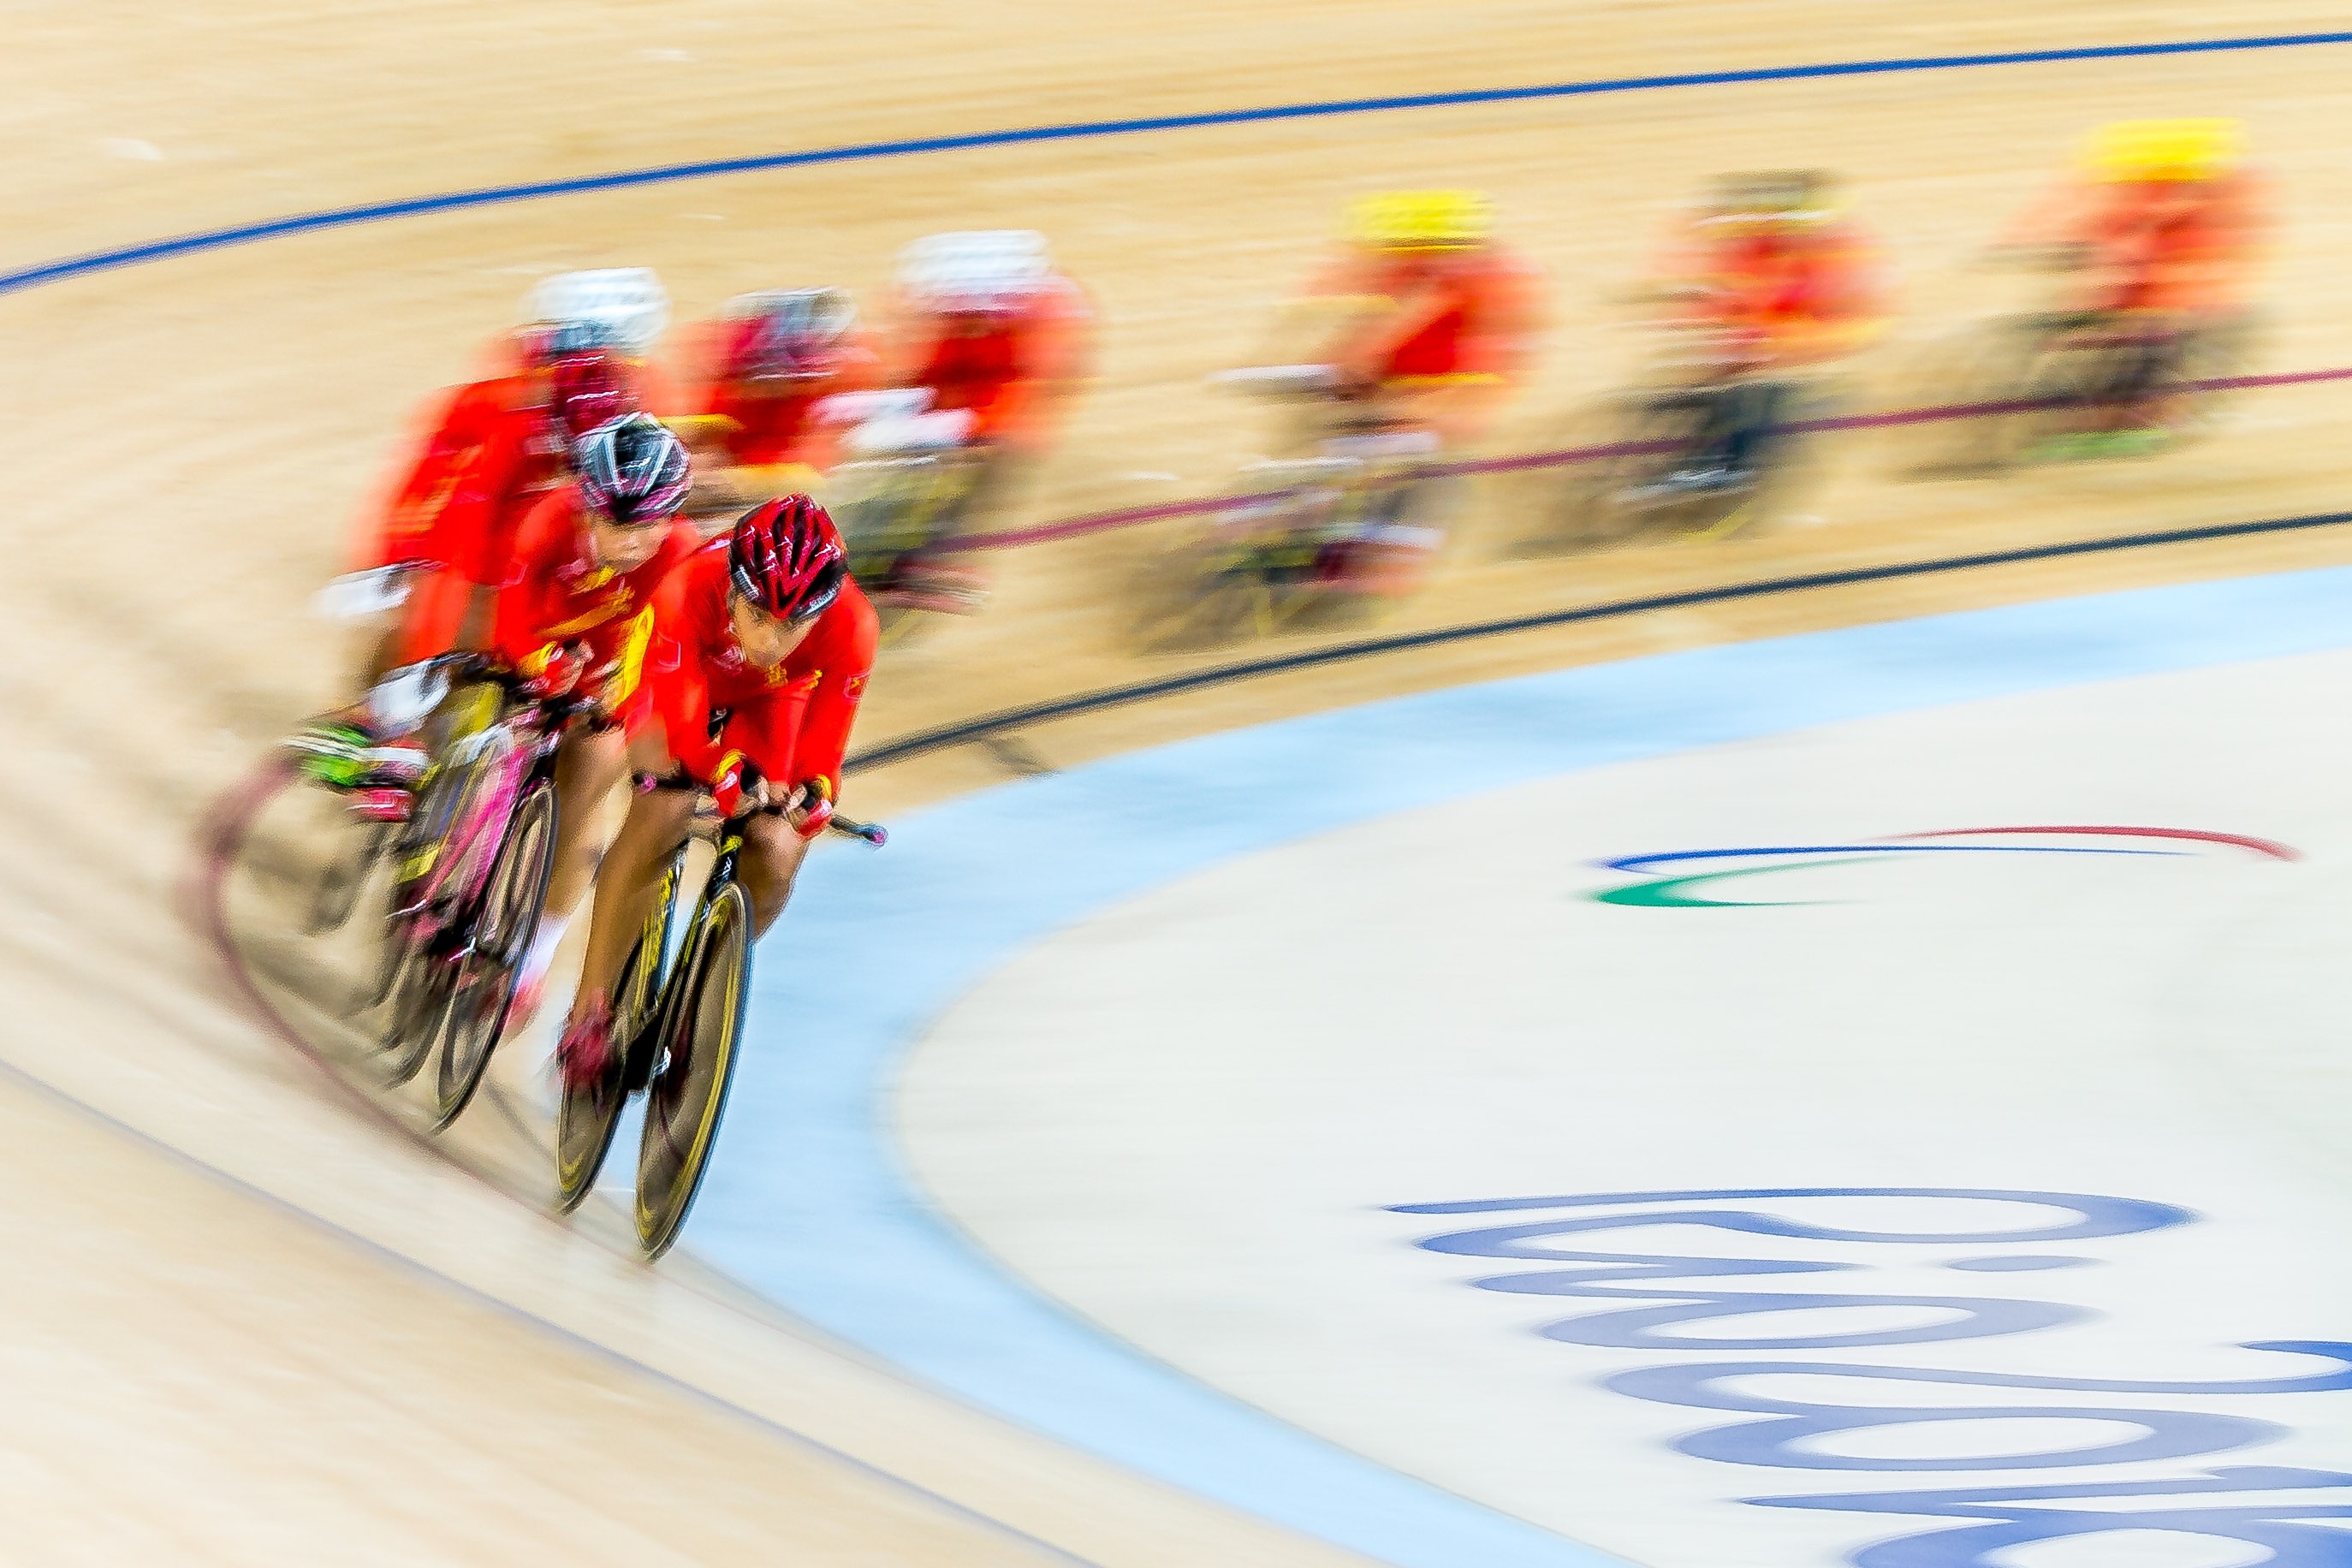
bicycle, vehicle, sports equipment, cycling, sports, racing, track cycling, land vehicle, cycle sport, bicycle racing